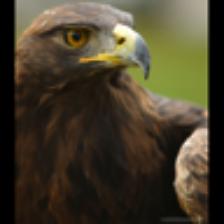
Label: NonHuman